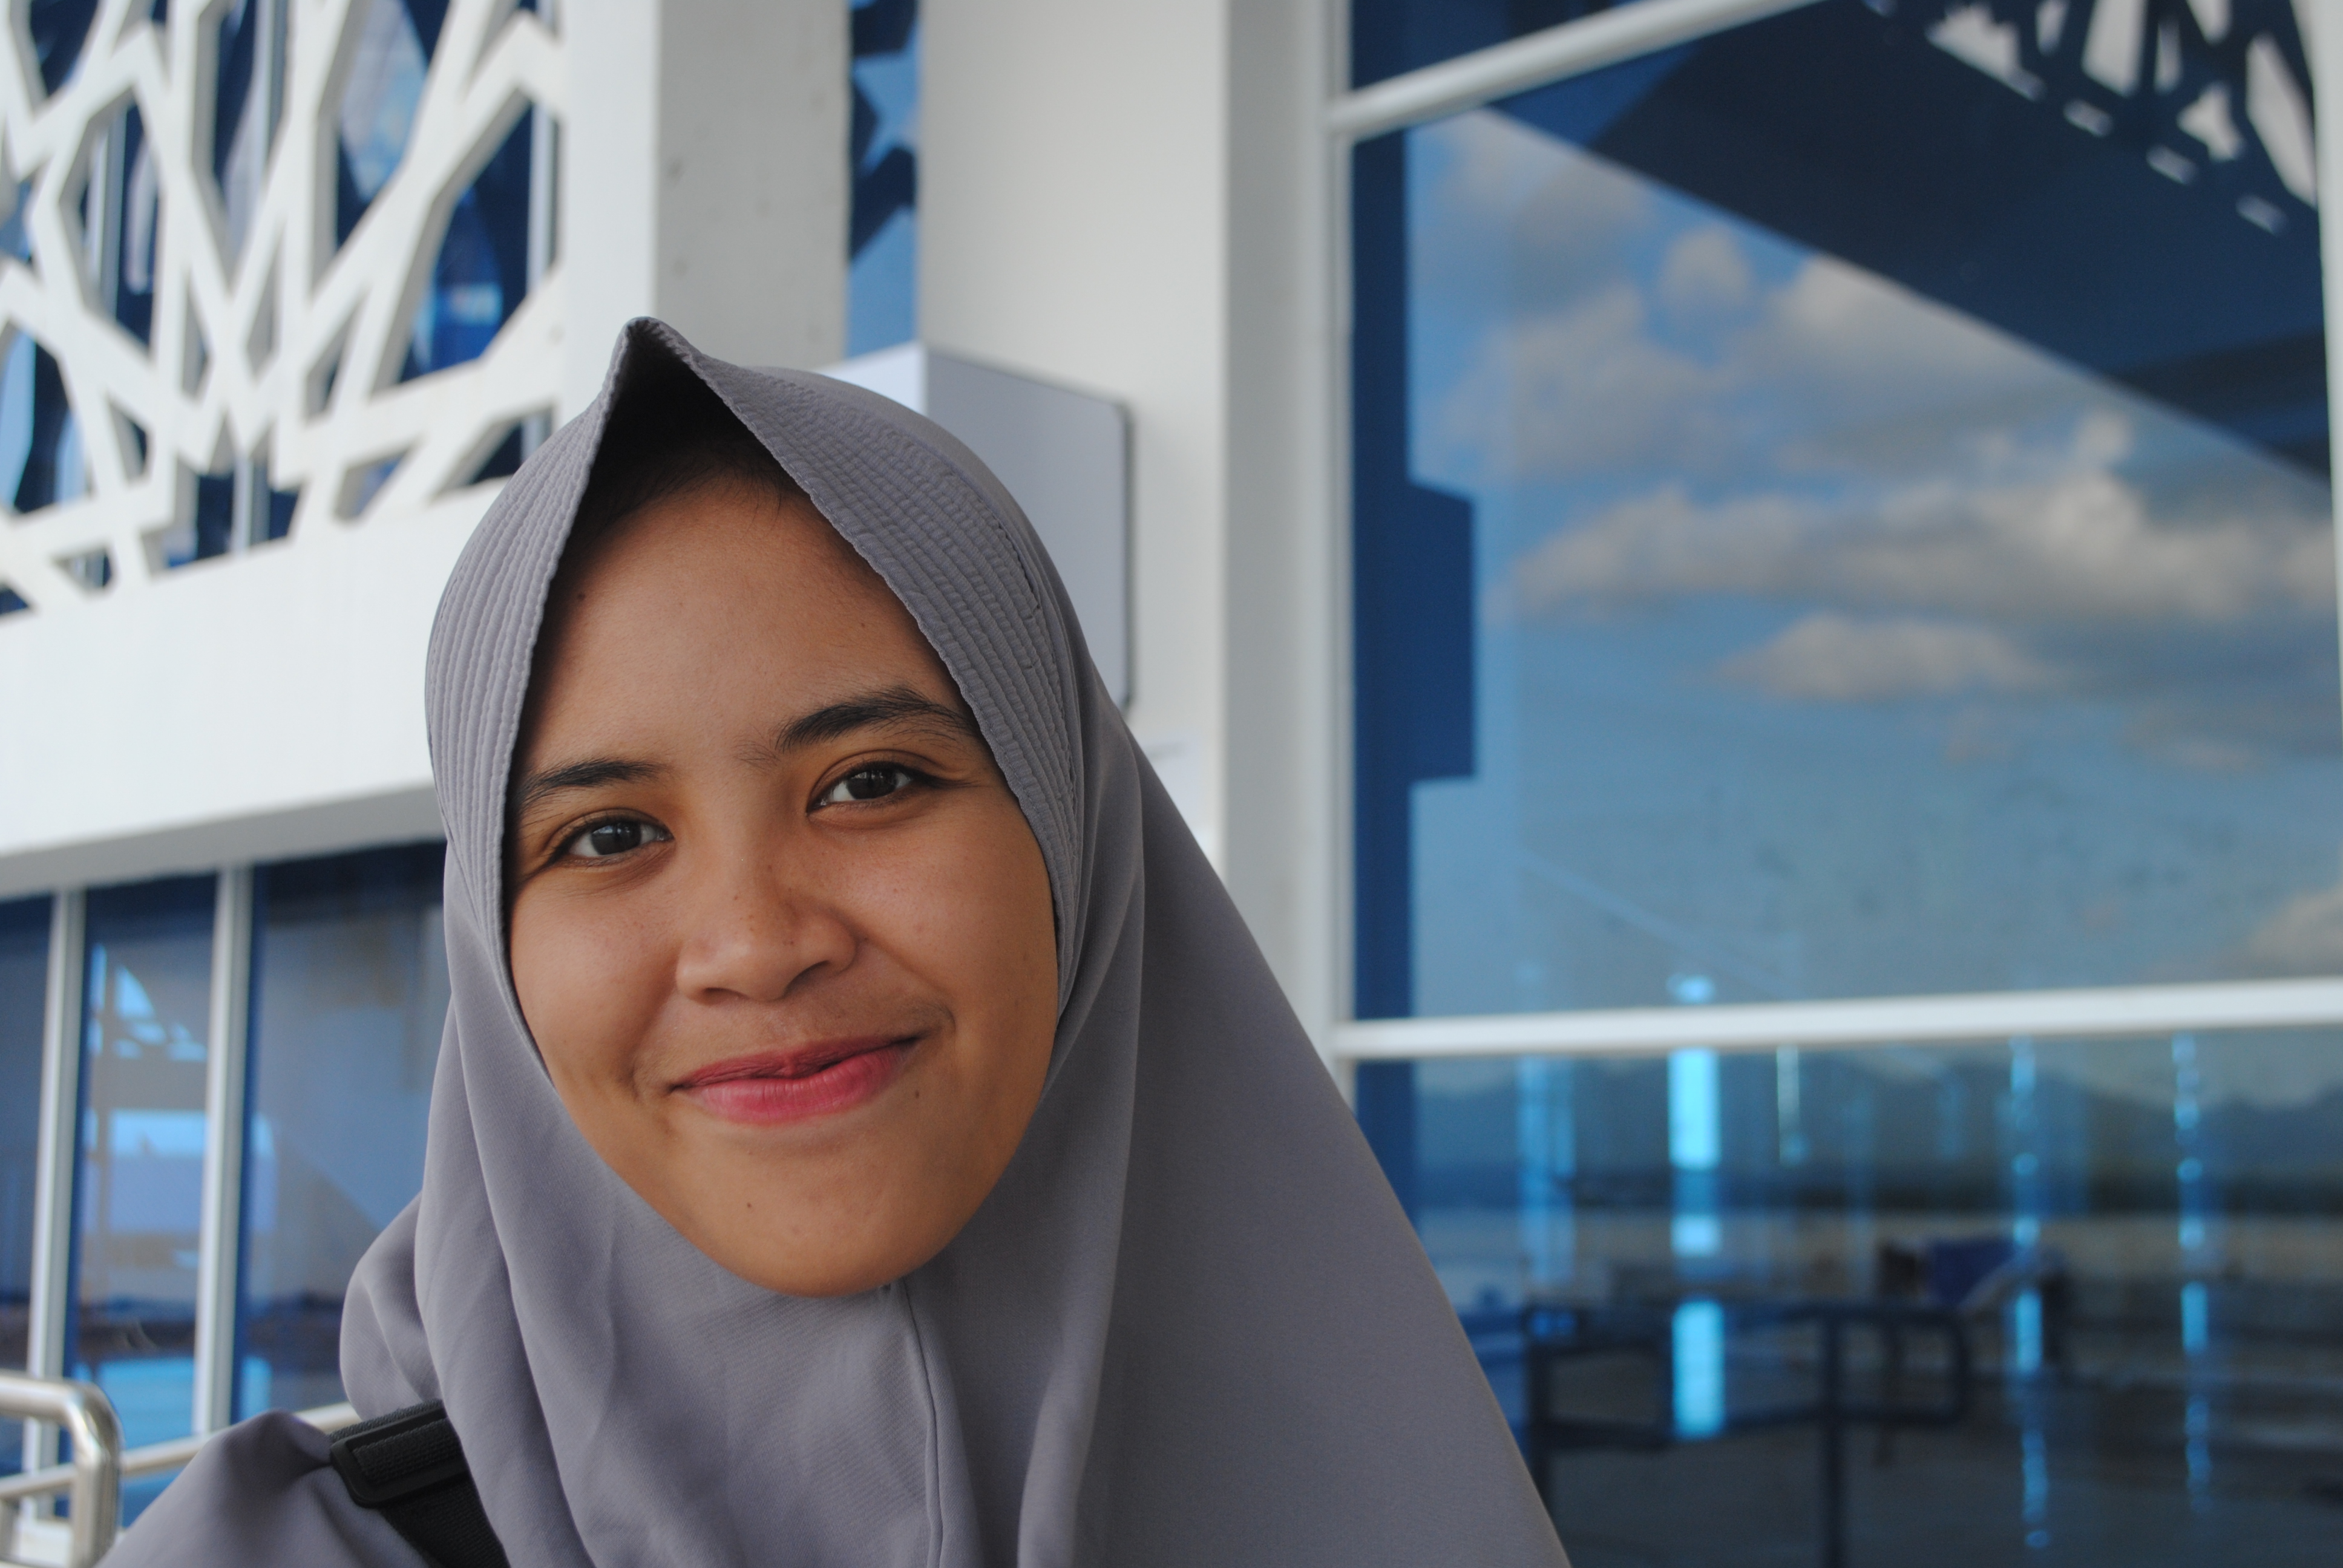
hijab, face, blue, head, smile, photography, outerwear, architecture, tourism